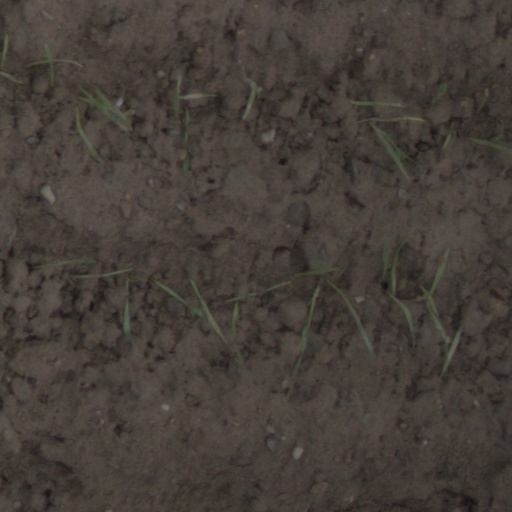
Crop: wheat